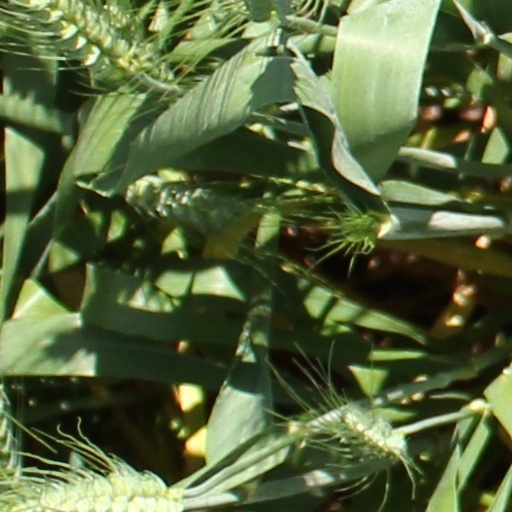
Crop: wheat